Gartenflora

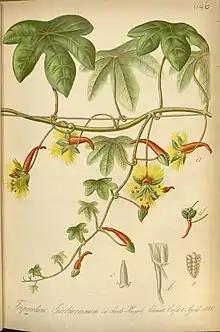
"Tropaeolum sanctae-catharinae" Sparre

Gartenflora was a German illustrated botanical magazine published in the period 1852–1940.